Raranimus

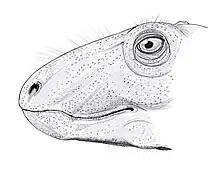
Restoration of the head

"Raranimus" shares a number of features with later therapsids and ancestral Sphenacodontia. The skull consists of a well preserved rostrum. The teeth suggest a carnivorous lifestyle for "Raranimus", as the incisors are recurved and the second canines are serrated on their posterior edges. The incisors are morphologically similar to those seen in more derived theriodonts. The presence of two linguo−labially compressed canines is a diagnostic feature of "Raranimus". The presence of two functional canines is characteristic of sphenacodontids, and this condition is seen in no other therapsid other than "Rananimus". However, the slender, compressed shape of these canines is a derived characteristic of therapsids, with the canines of similarly sized sphenacodontids being more massively built. The precanines are small and anteriorly serrated, similar to what is seen in the synapsids "Dimetrodon" and "Tetraceratops".